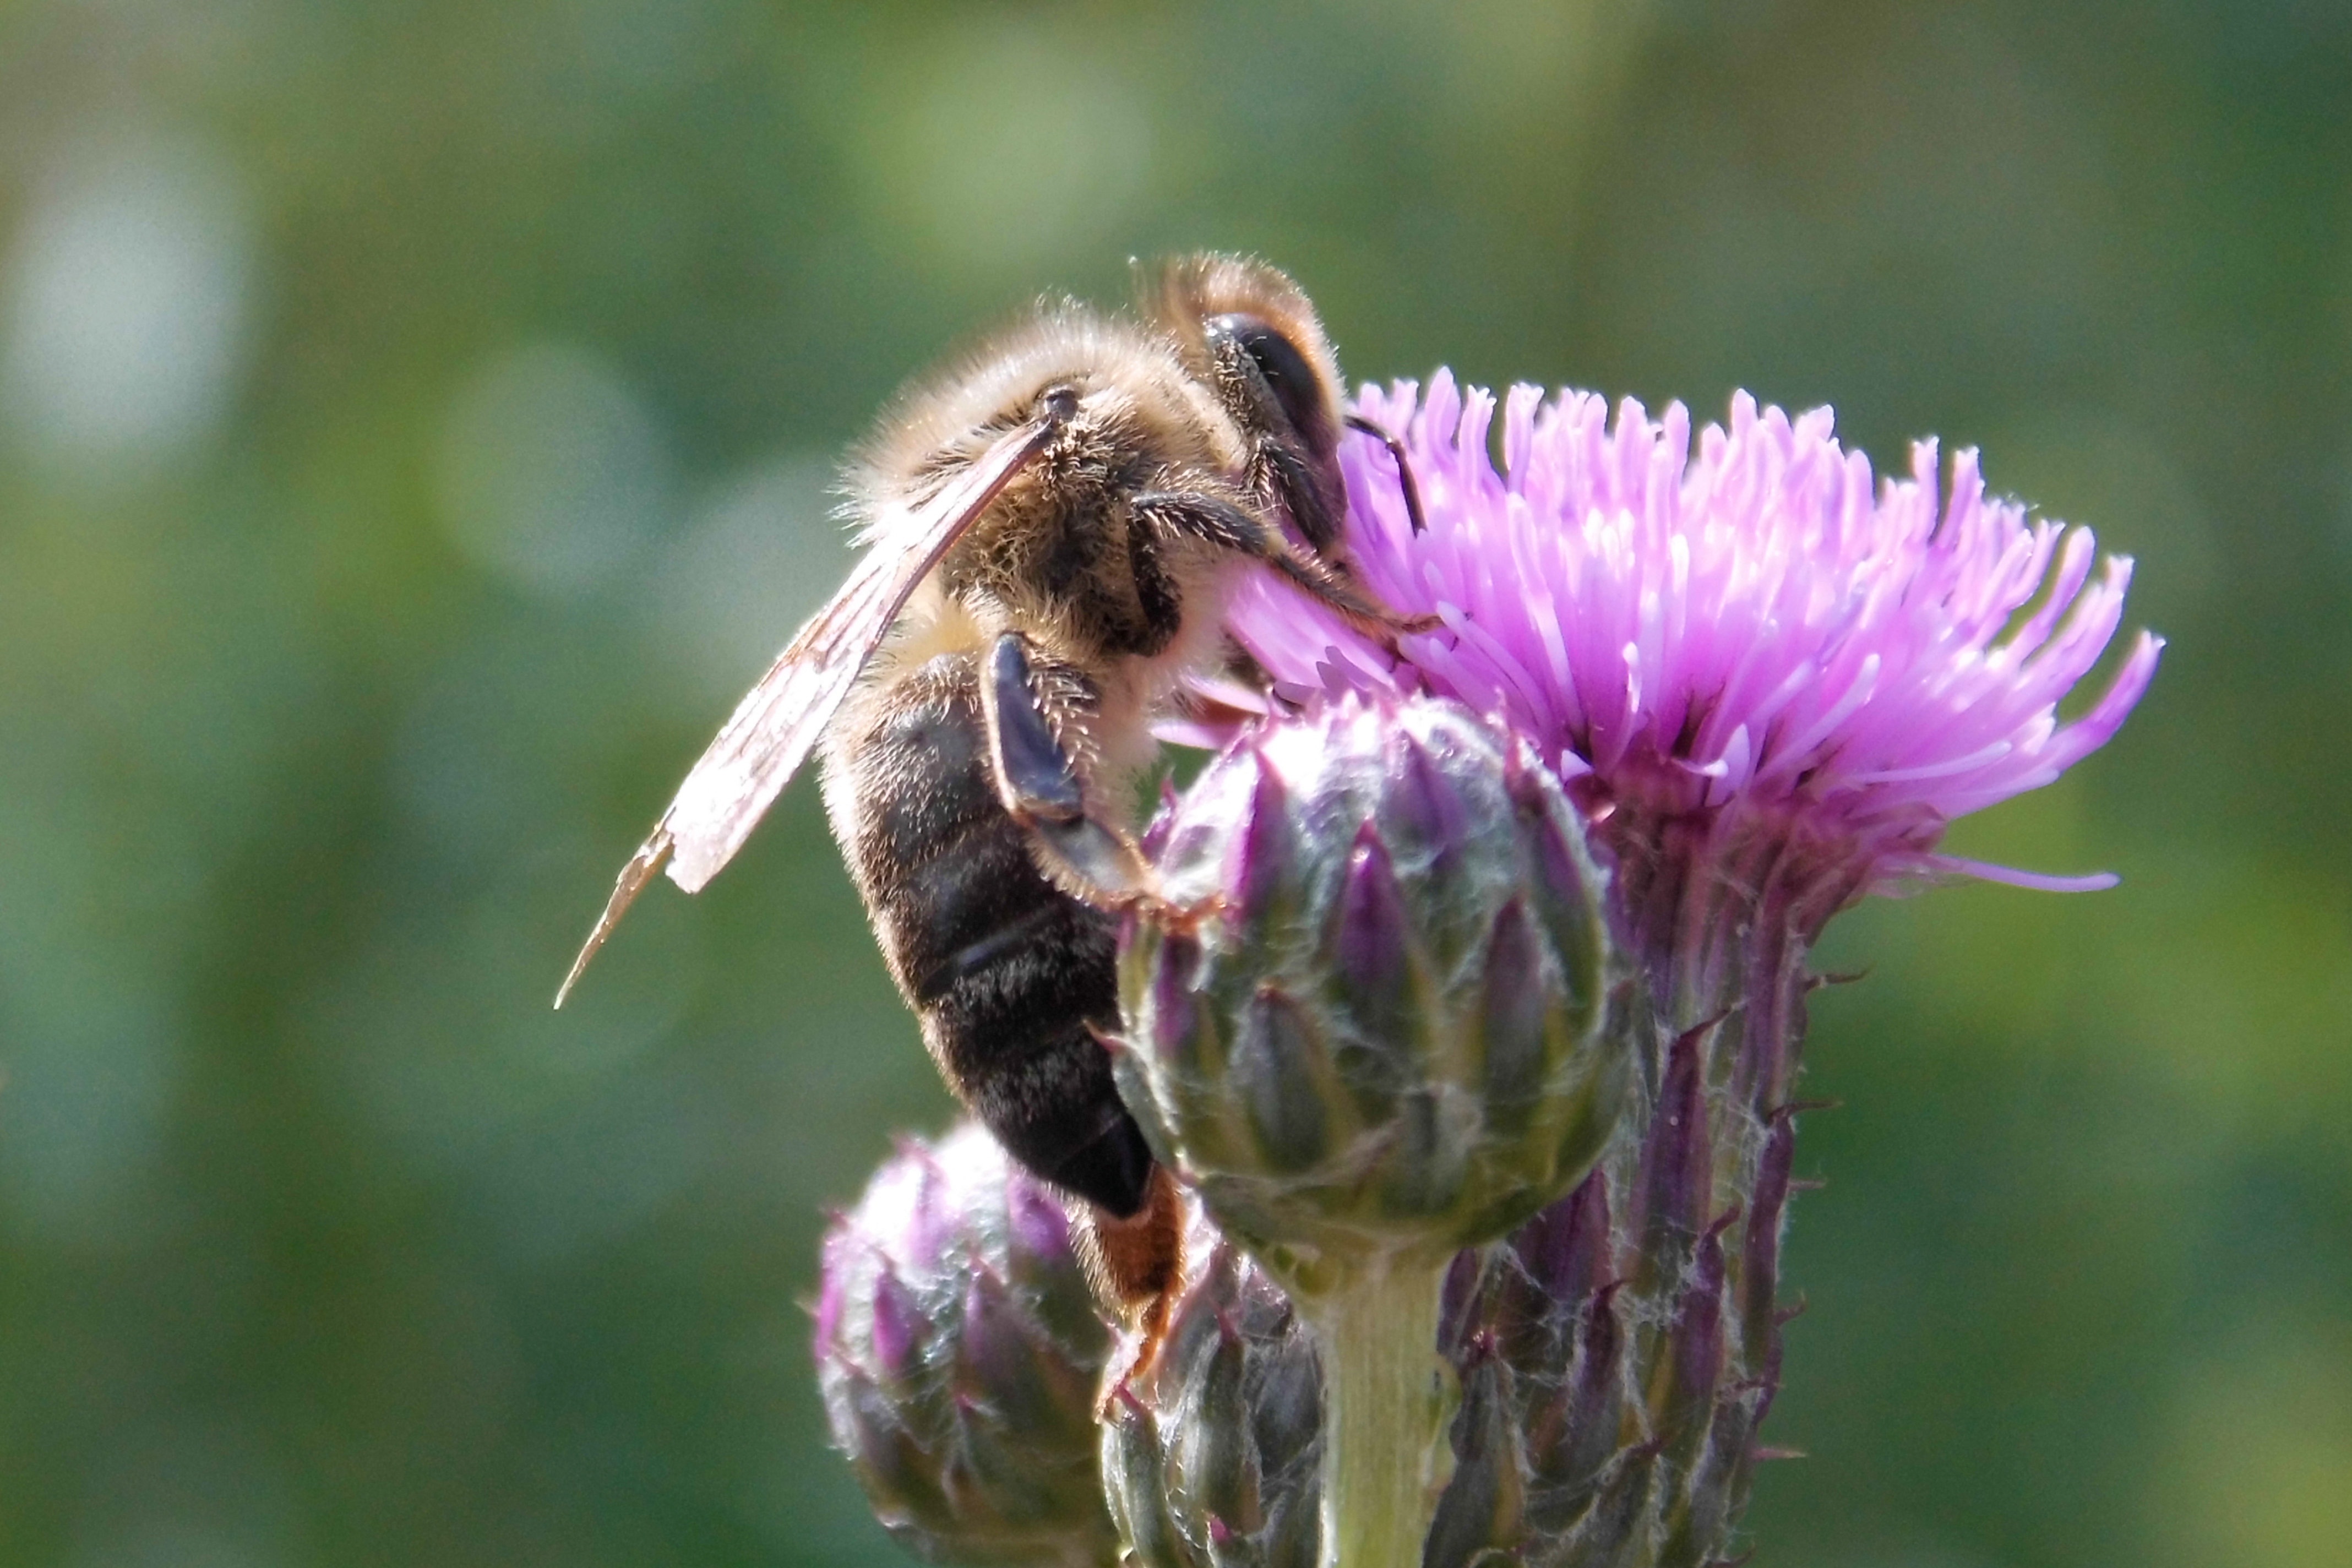
blossom, prickly, plant, flower, purple, bloom, pollen, insect, flora, fauna, invertebrate, close up, bee, thistle, bumblebee, nectar, macro photography, honey bee, thistle flower, pollinator, membrane winged insect